Joachim Patinir

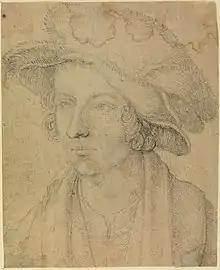
"Portrait of Joachim Patinir" by Aegidius Sadeler after Dürer

Joachim Patinir, also called Patenier ( – 5 October 1524), was a Flemish Renaissance painter of history and landscape subjects. He was Flemish, from the area of modern Wallonia, but worked in Antwerp, then the centre of the art market in the Low Countries. Patinir was a pioneer of landscape as an independent genre and he was the first Flemish painter to regard himself primarily as a landscape painter. He effectively invented the world landscape, a distinct style of panoramic northern Renaissance landscapes which is Patinir's important contribution to Western art. His work marks an important stage in the development of the representation of perspective in landscape painting.